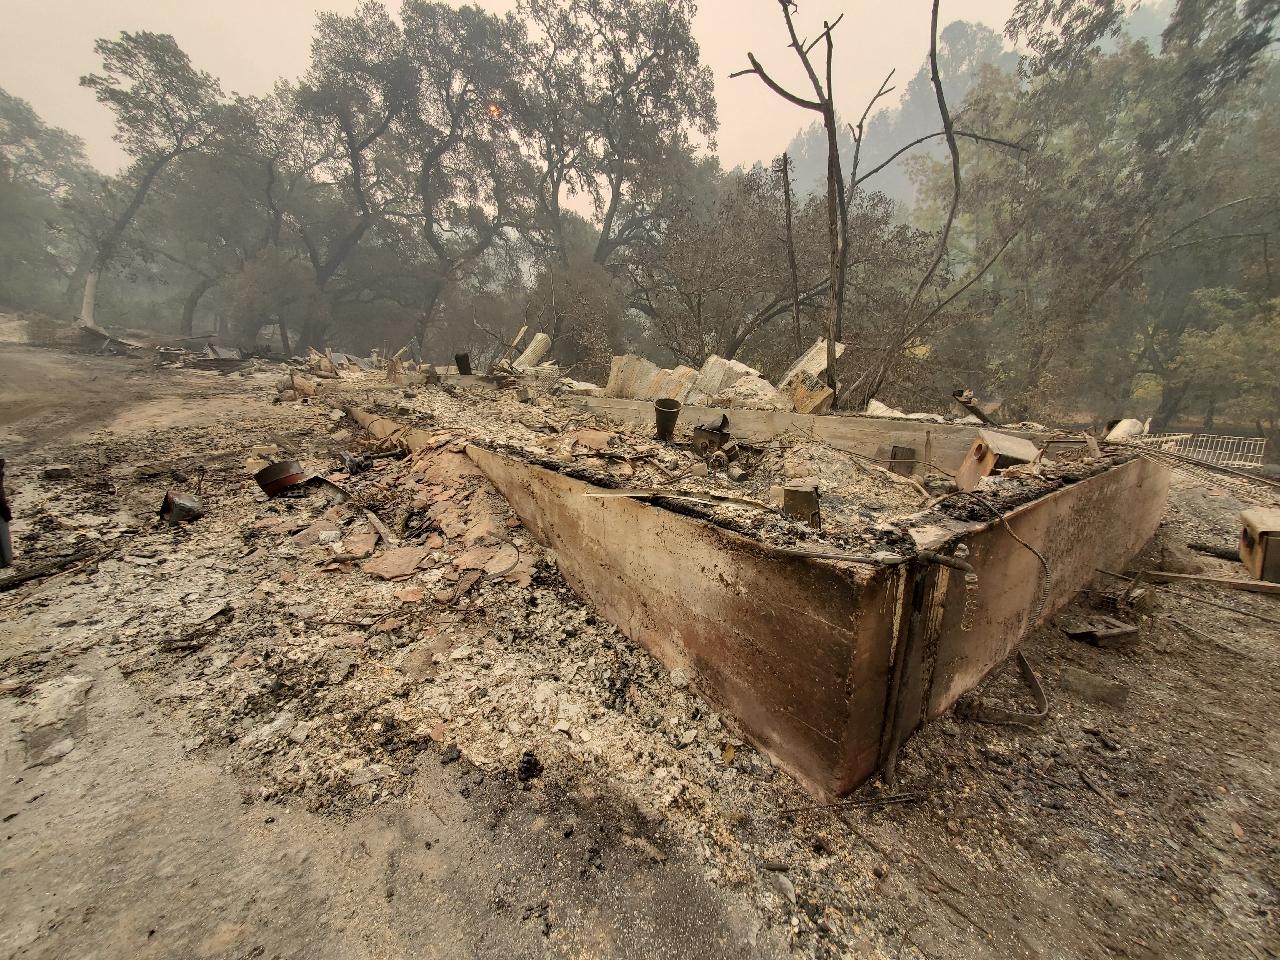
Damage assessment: destroyed